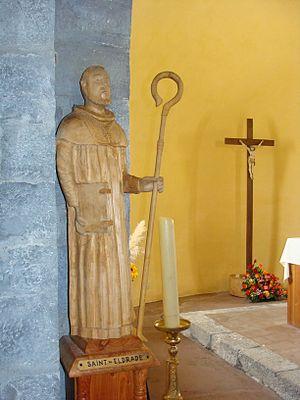
Statue de Saint-Eldrade dans l'église de Monestier-d'Ambel (Isère, France)
Eldrade, né en 781 dans le petit village d'Ambel, dans l'actuel département français de l'Isère, à mi-chemin entre Grenoble et Gap, est un saint de l’Église catholique, prieur de l'abbaye de la Novalaise dans la première moitié du IXᵉ siècle.
Monestier-d'Ambel est une commune française située dans le département de l'Isère en région Auvergne-Rhône-Alpes.